Denny Blaine Park

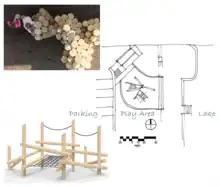
Proposed play area at Denny Blaine Park

In 2023, Stuart Sloan, the owner of a 8,310-square-foot waterfront mansion that neighbors the park, began sending text messages to the personal cell phone number of Seattle Mayor Bruce Harrell, complaining about the nude sunbathers at Denny Blaine Park.